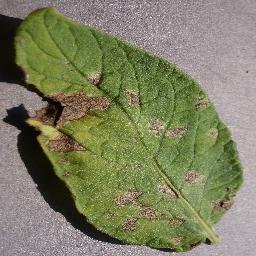
Label: Potato___Early_blight